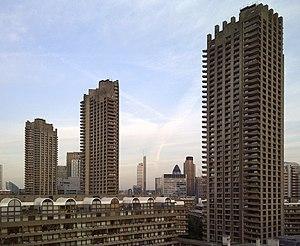
Le Barbican Estate est un domaine résidentiel dans la Cité de Londres.